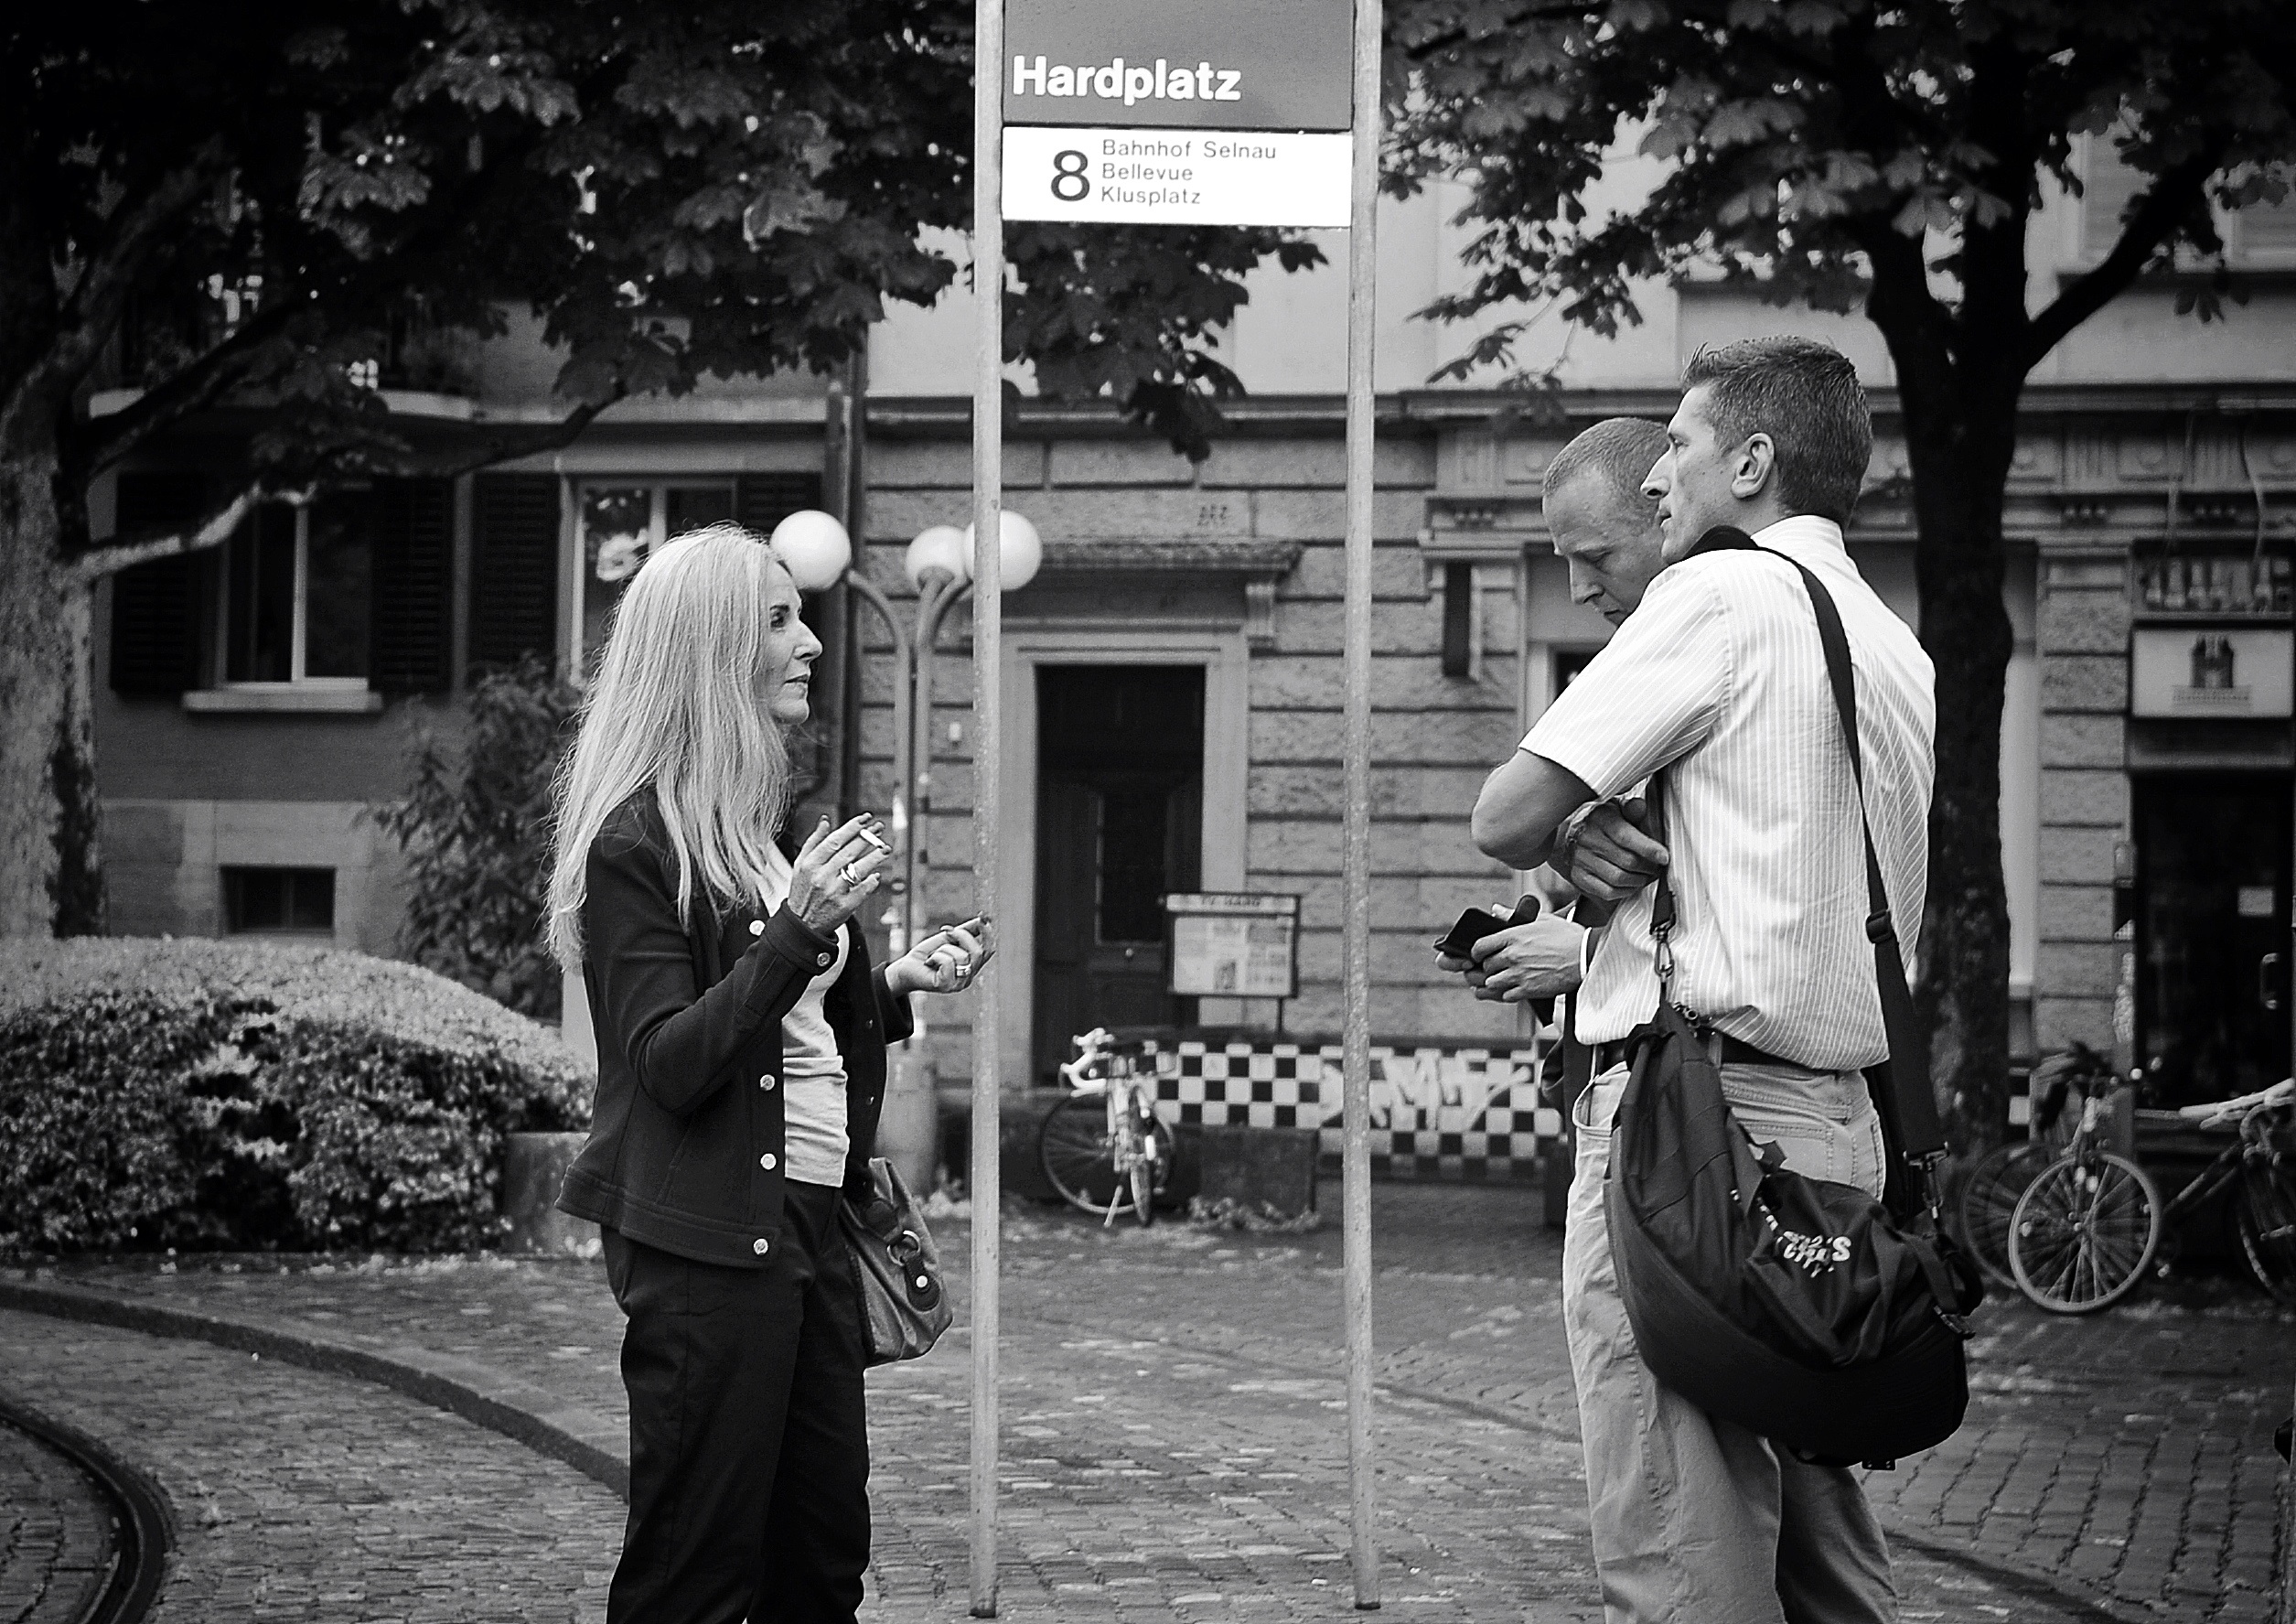
black and white, road, white, street, photography, urban, black, monochrome, streetphotography, bw, candid, infrastructure, swiss, photograph, streetart, schweiz, switzerland, zurich, streetphoto, schwarzundweiss, stphotographia, streetscene, strassenszene, strassenfotografie, streetlife, streetpix, thomas8047, onthestreets, streetphotographer, 175528, vbz, zurichstreet, fascinationstreet, nikond300s, z ri, z rilinie, streetartz ri, hardplatz, monochrome photography, film noir